Westminster: The Election Game

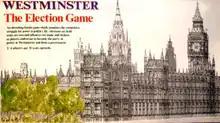

Westminster: The Election Game is a board game published by Gibsons Games in 1983.